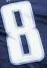
Number: 8